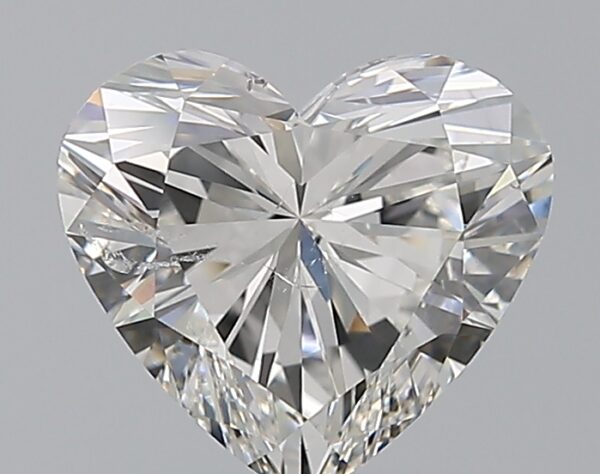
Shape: heart
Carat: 2.01
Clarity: SI1
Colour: H
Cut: EX
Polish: EX
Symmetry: EX
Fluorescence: N
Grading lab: GIA
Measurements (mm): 7.88 x 8.74 x 5.16